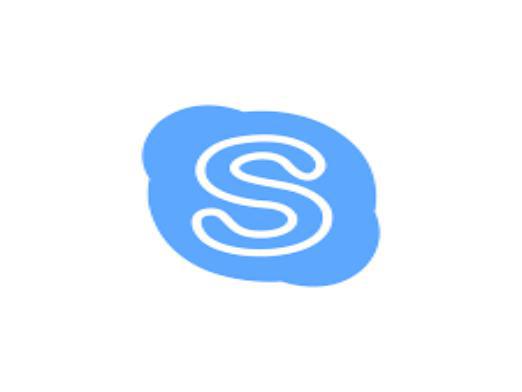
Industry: Others